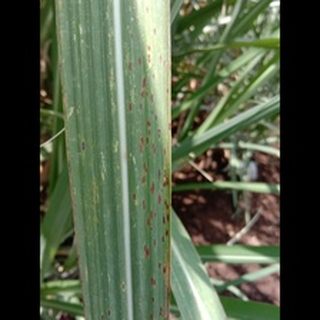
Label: sugarcane_rust